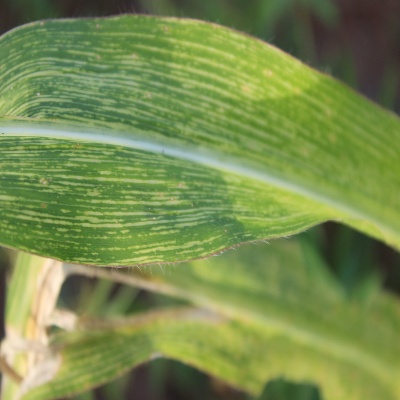
Crop: Maize
Condition: streak virus